House with the Grand Peristyle in Vieux-la-Romaine

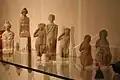
White terracotta statuettes of Venus and Mother Goddesses at the Normandy Museum (illustration)

The houses of the third quarter of the 2nd century were already large buildings. One of them was destroyed around 170-180 AD to allow the expansion of a second building, which archaeologists have named the "House with the Small Peristyle" due to the presence of a modestly sized peristyle.